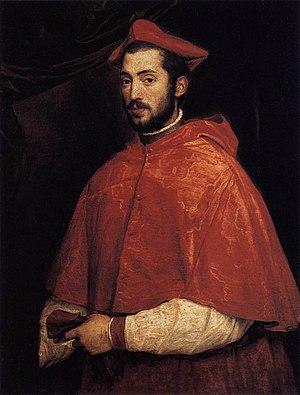
Alexandre Farnèse, aussi appelé Alexandre Farnèse le jeune, en italien : Alessandro Farnese il giovane, né à Valentano le 27 septembre 1520 et mort à Rome le 28 février 1589, nommé cardinal en 1534, il passe à l'histoire avec le surnom de « Gran Cardinale ». Ce fut un homme cultivé et un grand mécène ; grâce à la fascination qu'il suscita, il entretint beaucoup d'histoires sentimentales avec de nobles dames.
La collection Farnèse est une collection d’œuvres d’art créée lors de la Renaissance de par la volonté d’Alexandre Farnèse, et qui, à partir de 1543, a commencé à collectionner et à commissionner les œuvres d’art aux plus grands artistes de l’époque.
L'abbaye royale d'Hautecombe est une abbaye en activité située dans la commune de Saint-Pierre-de-Curtille sur la rive occidentale du lac du Bourget, en Savoie. Elle a été fondée en 1125 par Amédée de Lausanne, avec l'aide du comte Amédée III de Savoie et l'appui de Bernard de Clairvaux, et construite durant le XIIᵉ siècle par des moines cisterciens. Elle est particulièrement connue pour être la nécropole de la Maison de Savoie puis de quelques-uns des rois et reines d'Italie.
Tiziano Vecellio, Tiziano Vecelli ou Tiziano da Cador, plus communément appelé Titien ou le Titien en français, né vers 1488 à Pieve di Cadore, mort le 27 août 1576 à Venise, est un peintre et graveur italien de l'école vénitienne, auteur d'une importante œuvre picturale. Il est considéré comme un des plus grands portraitistes de cette époque, notamment grâce à son habileté à faire ressortir les traits de caractère des personnages.